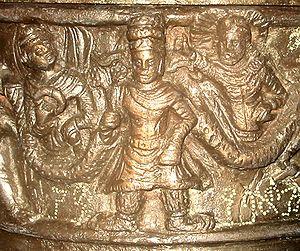
Le gréco-bouddhisme est un syncrétisme culturel entre la culture hellénistique et le bouddhisme qui s’est développé entre le IVᵉ siècle av. J.-C. et le Vᵉ siècle de notre ère dans les royaumes fondés par les généraux d’Alexandre le Grand et leurs successeurs, et dans l’Empire kouchan qui a pris leur suite. Il a évolué sur une période de près de 800 ans dans un contexte de syncrétisme entre différentes cultures, principalement iranienne, nord-indienne, hellénistique, parthe et peut-être tokharienne. Les écoles les plus développées semblent avoir été celles des sarvastivadin, des dharmaguptaka et des sautrantika.